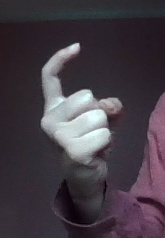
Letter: ra